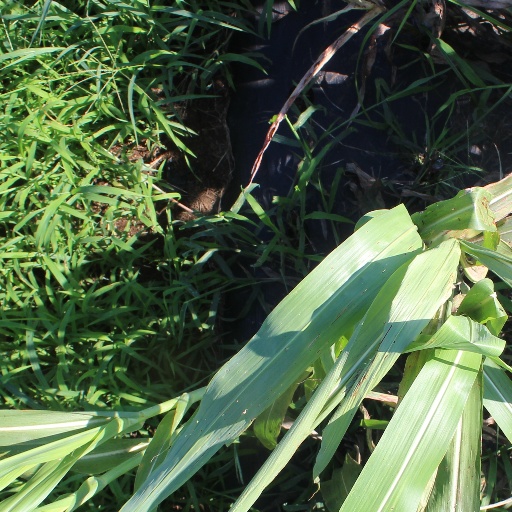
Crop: sorghum